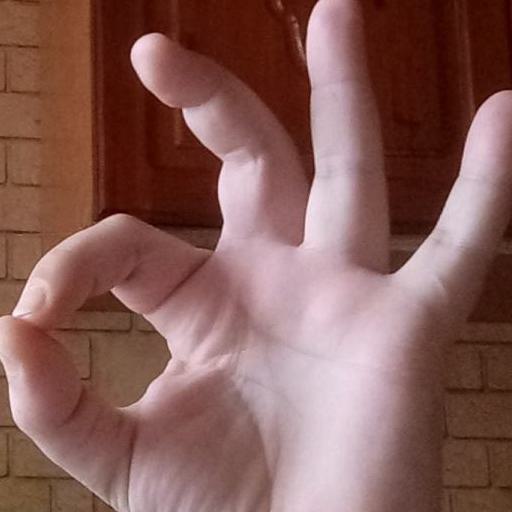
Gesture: ok